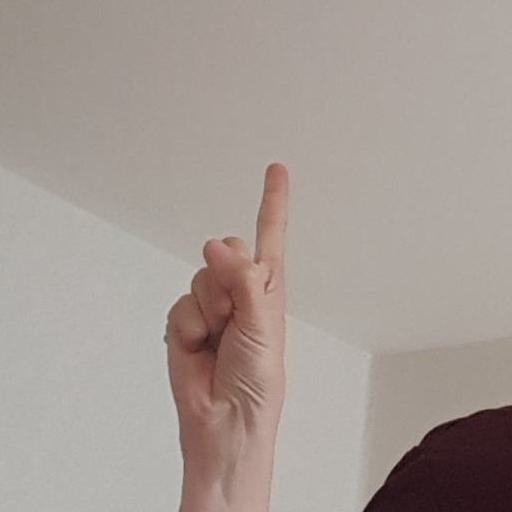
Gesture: one